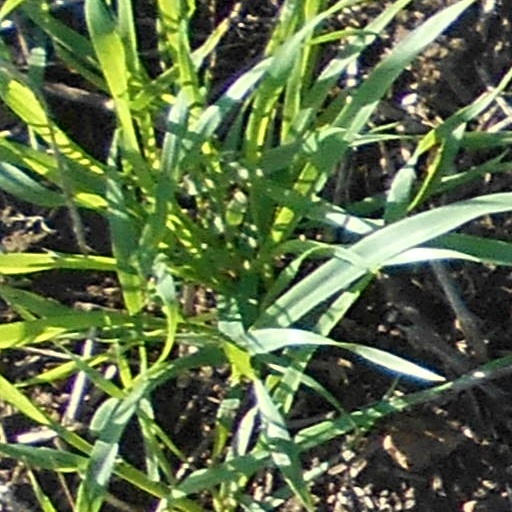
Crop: wheat